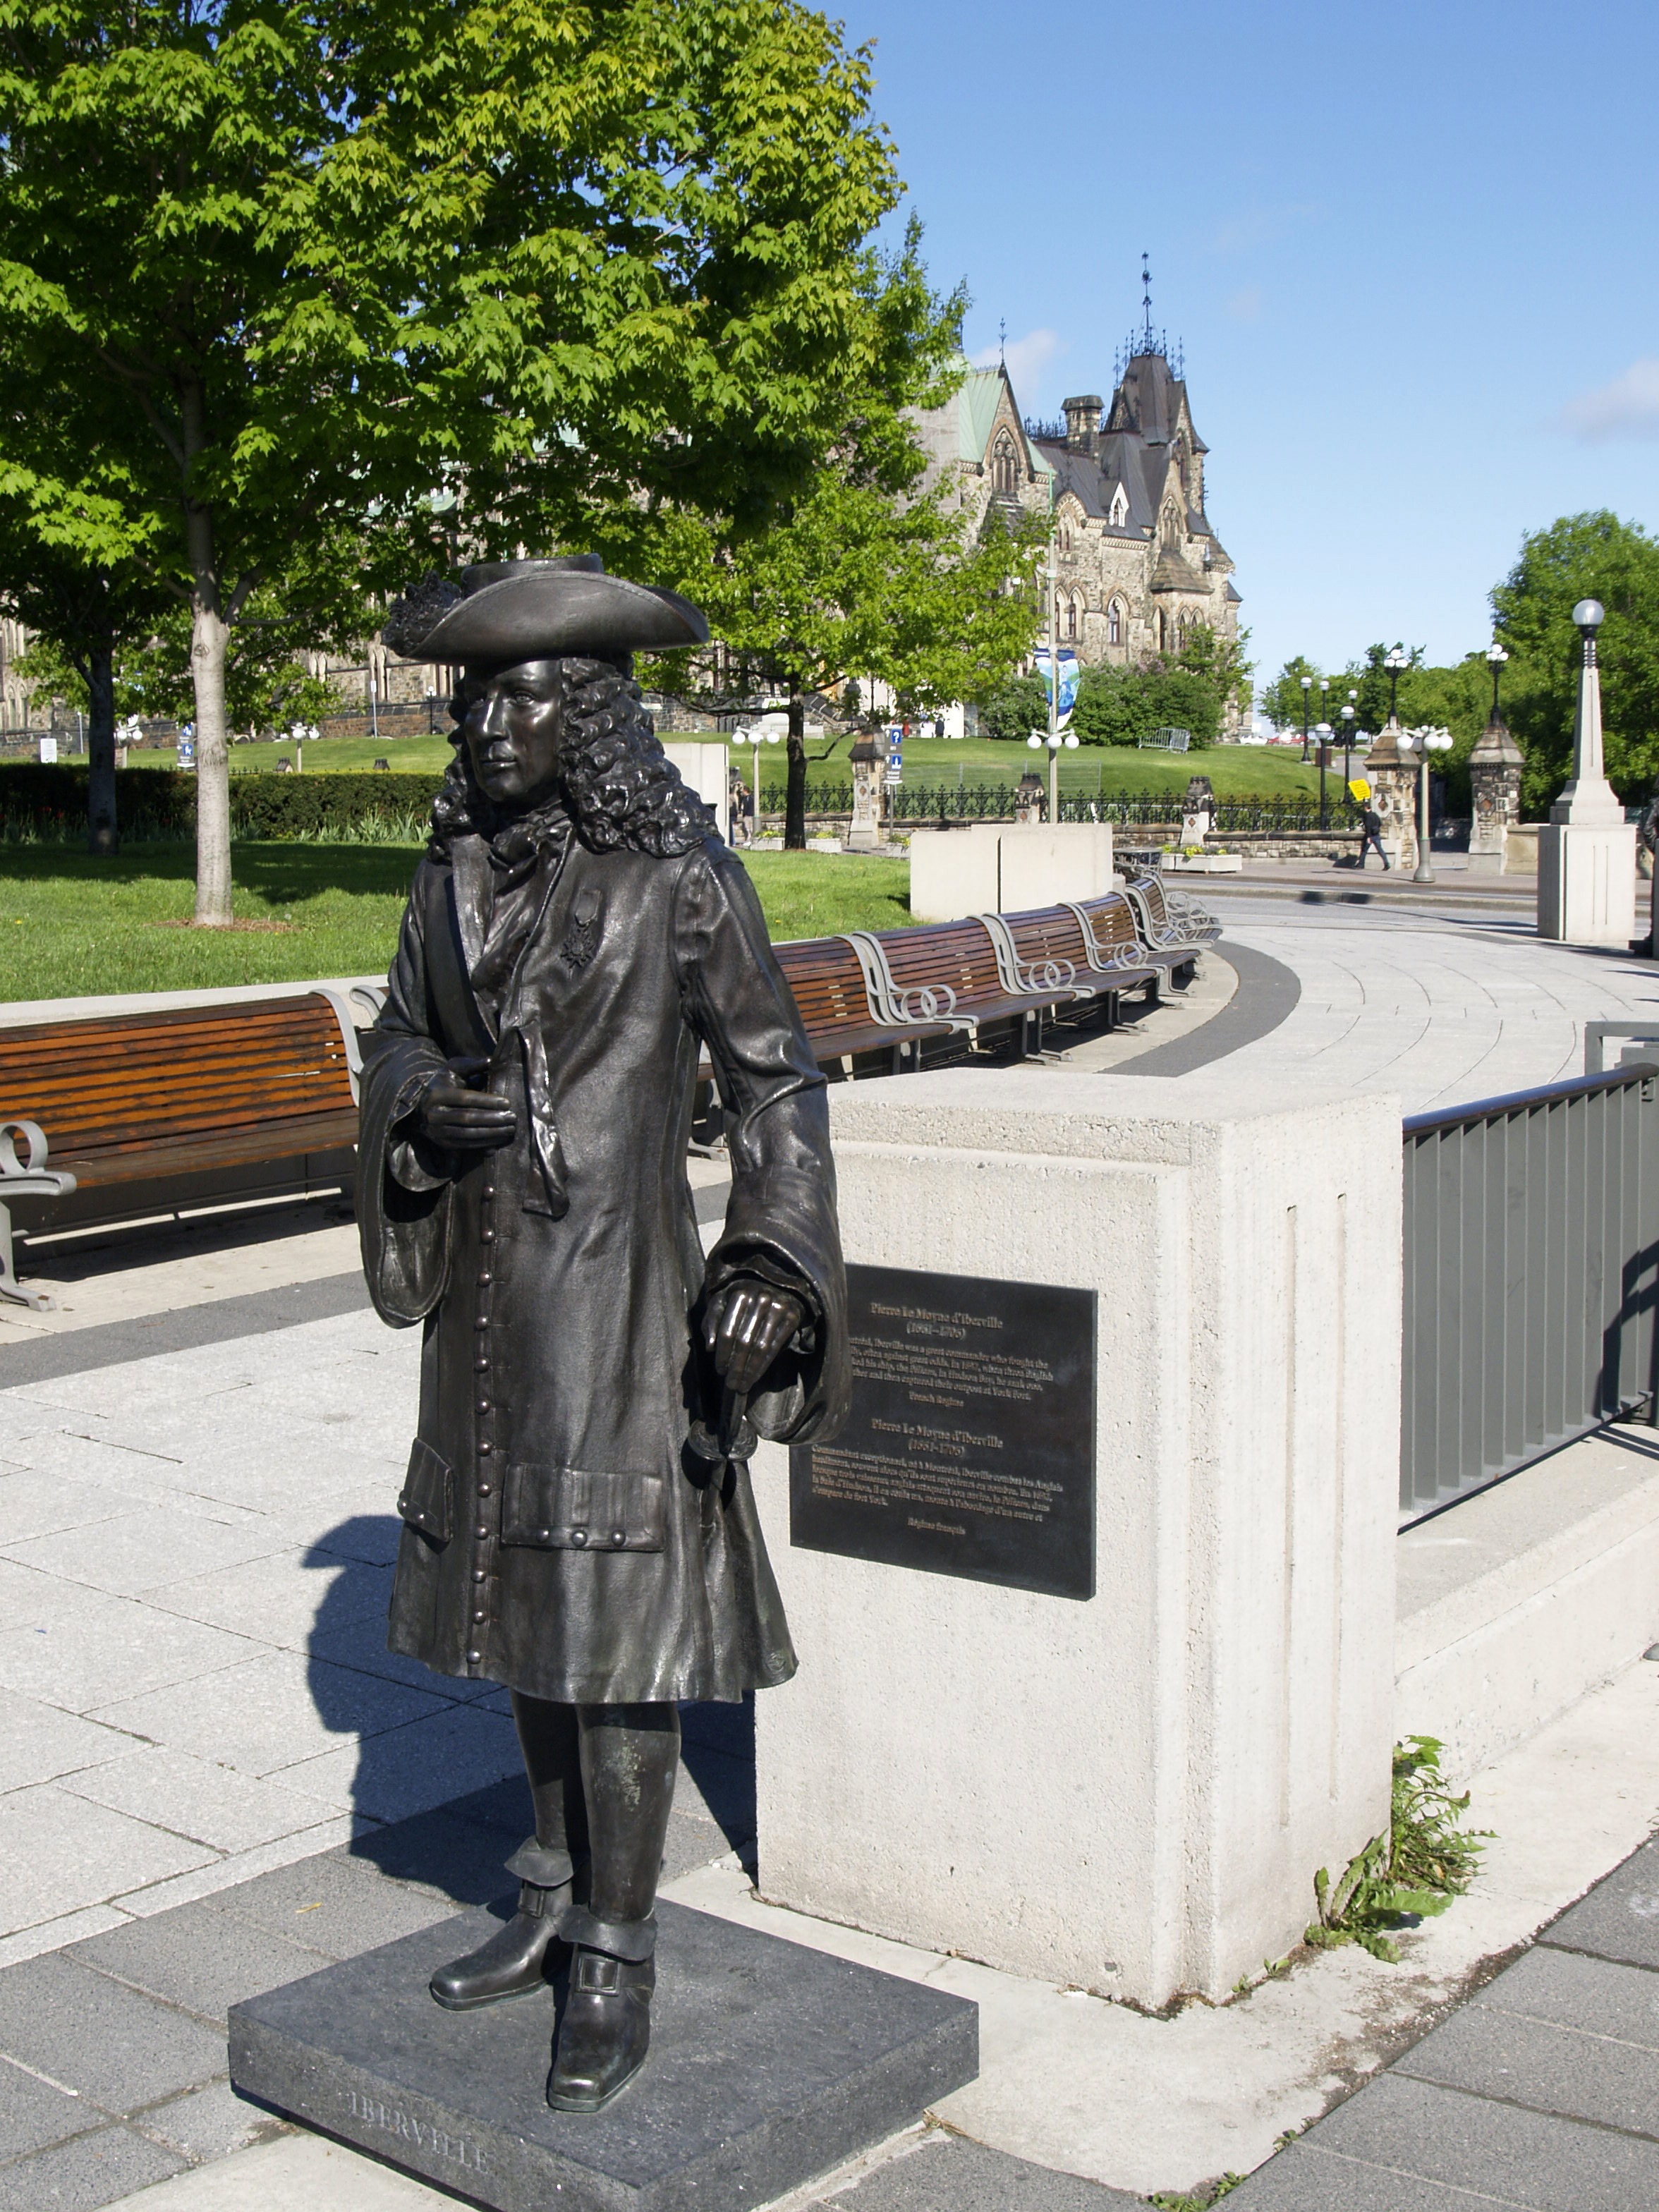
city, monument, statue, symbol, metal, sculpture, memorial, art, canada, bronze, ottawa, alloy